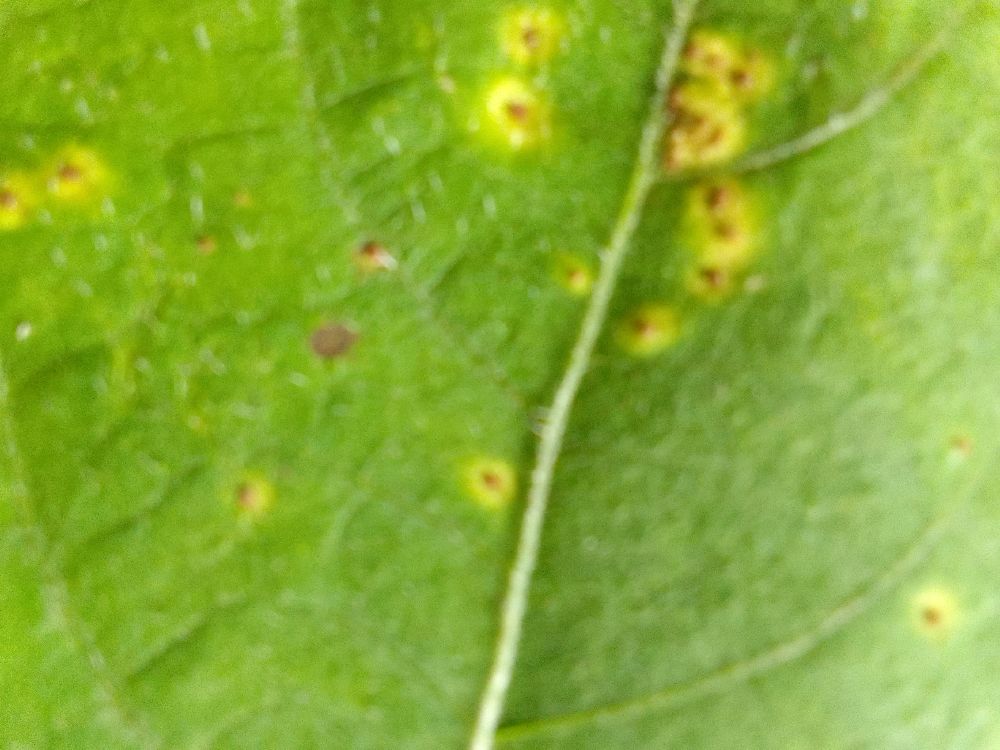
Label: rust